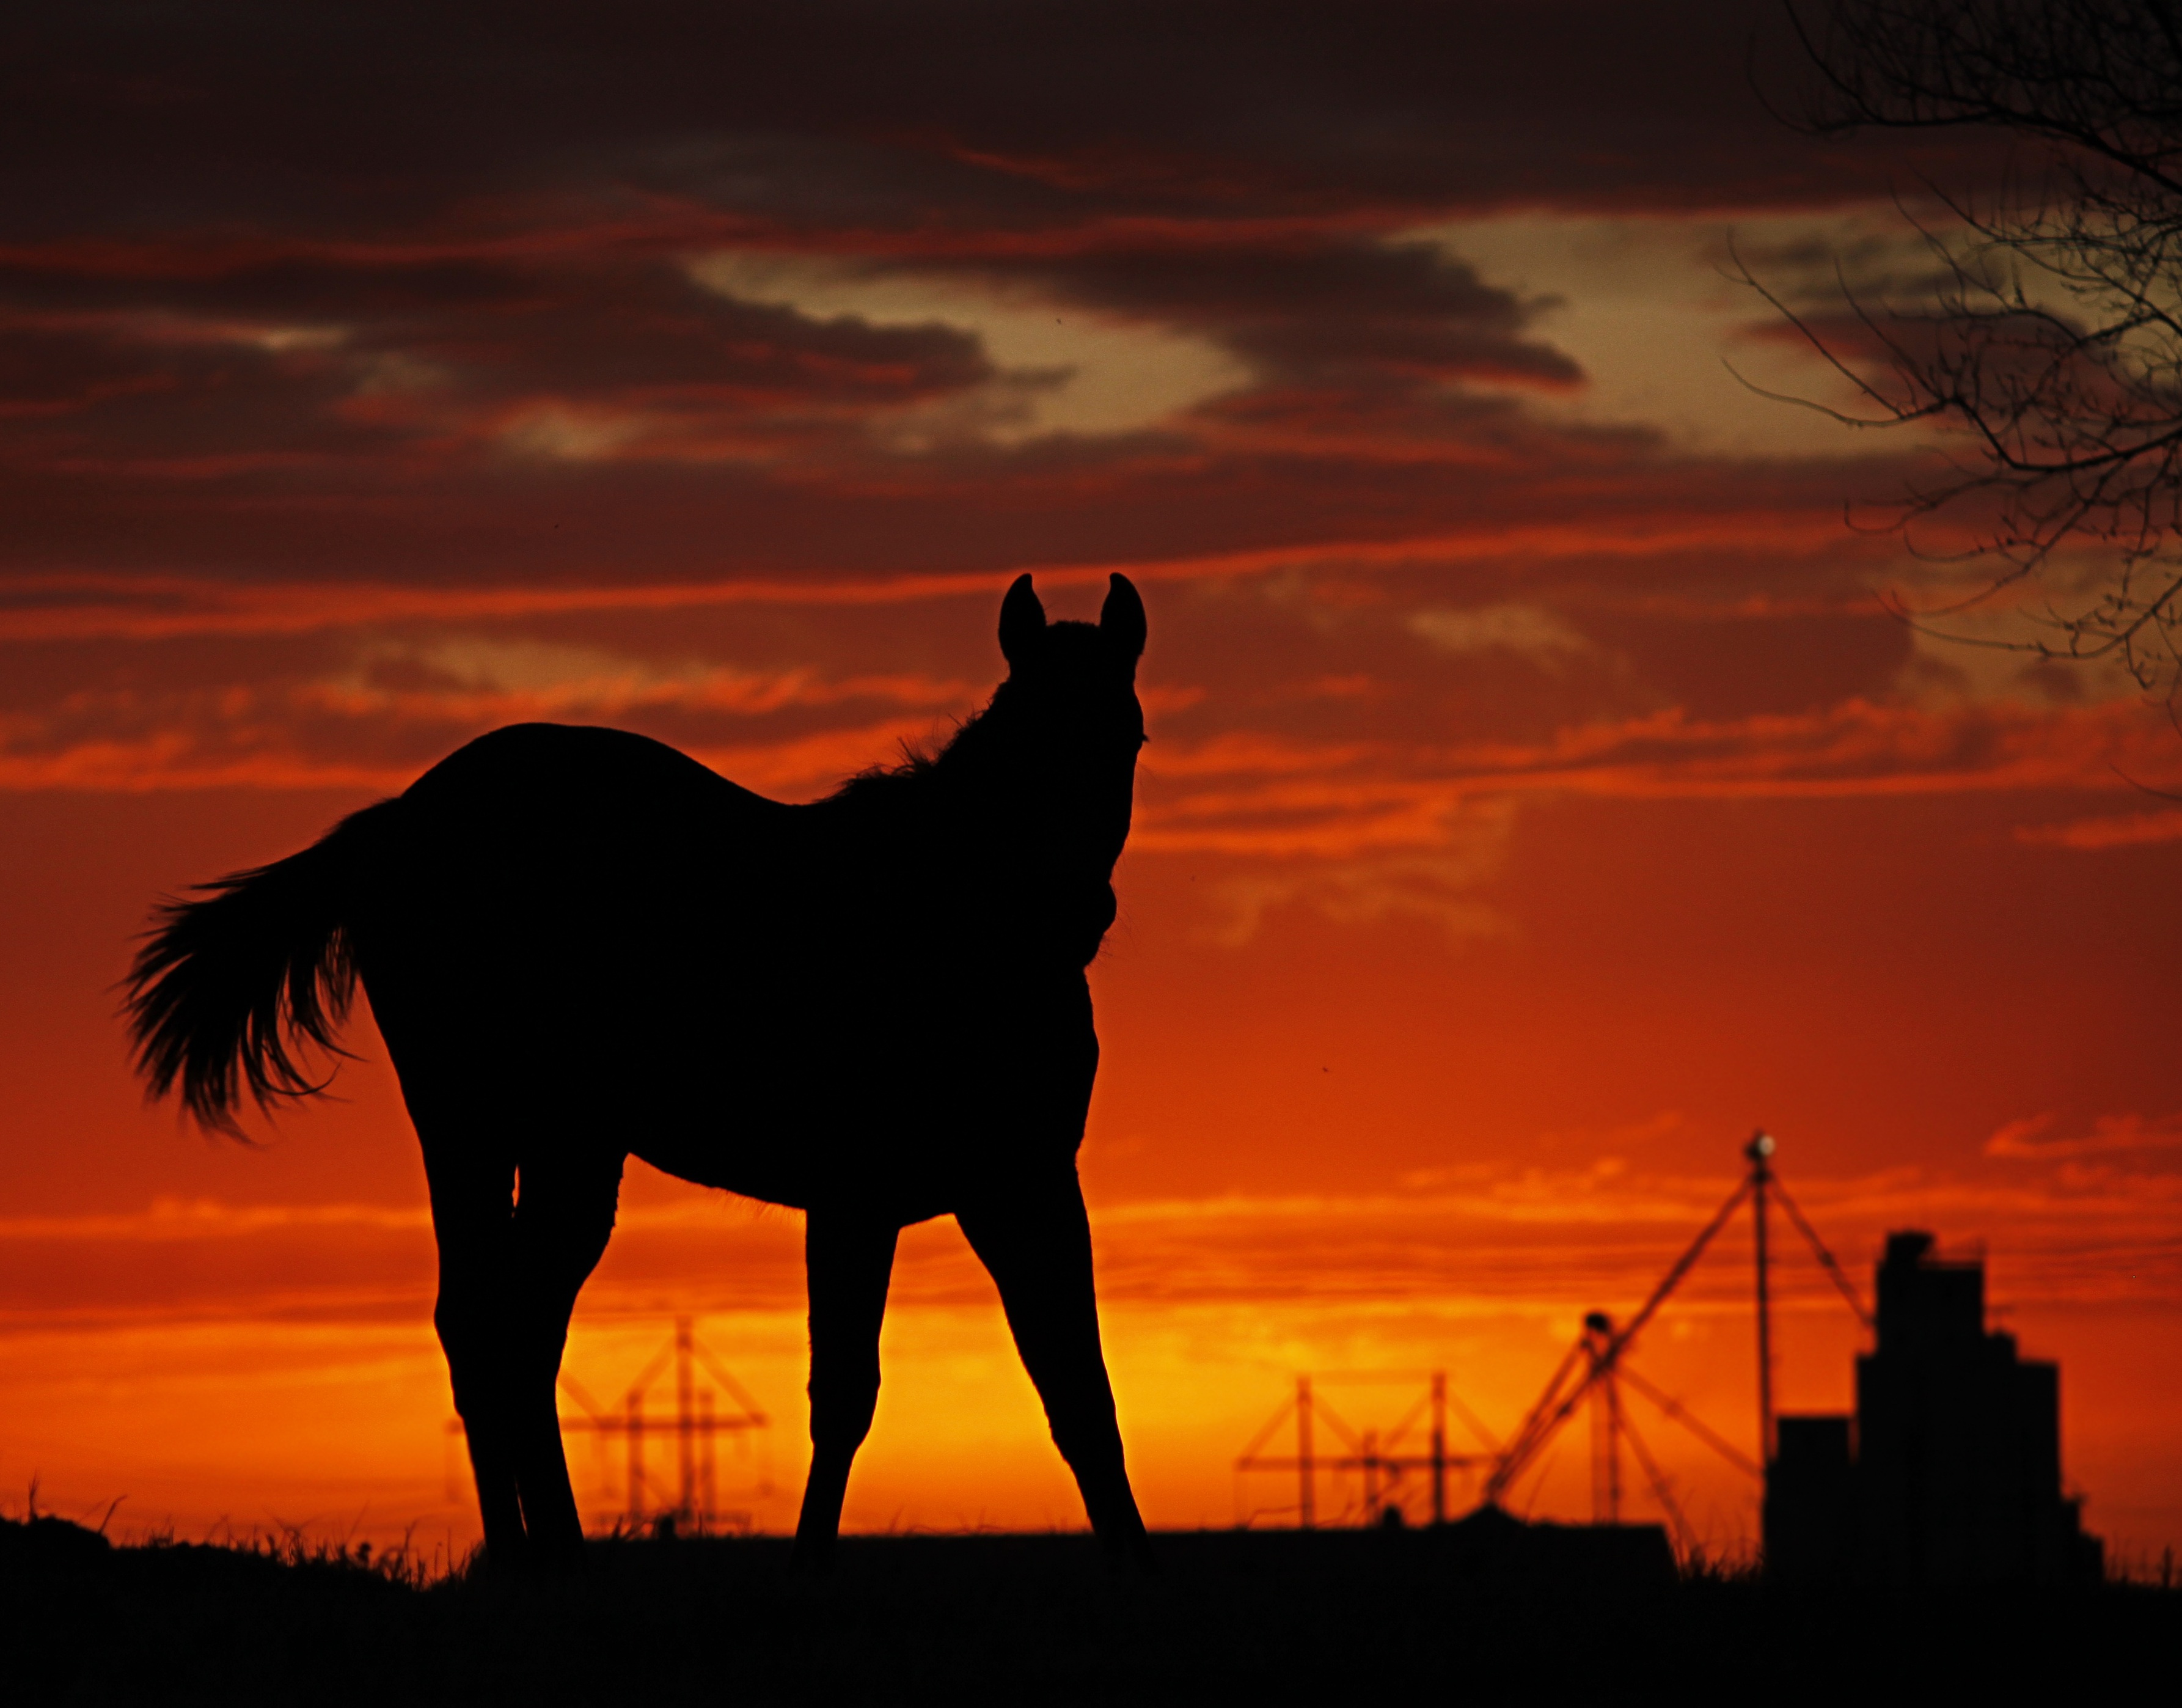
tree, grass, silhouette, light, sky, sunrise, sunset, skyline, farm, prairie, morning, dawn, dusk, evening, rural, camel, horse, canon, savanna, clouds, oklahoma, rig, camel like mammal, horse like mammal, mustang horse